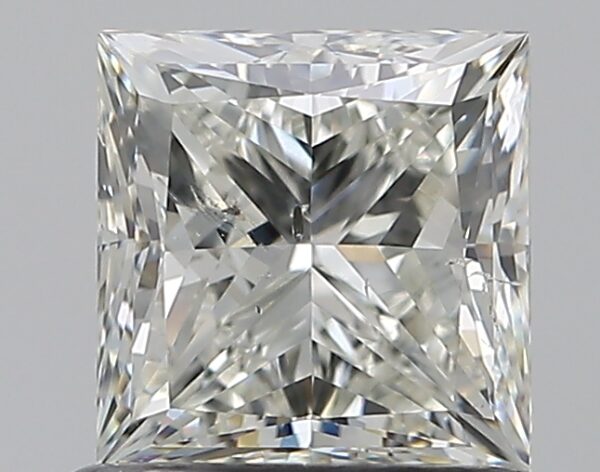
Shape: princess
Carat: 1
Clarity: SI2
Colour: G
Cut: VG
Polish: EX
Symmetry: VG
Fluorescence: N
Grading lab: HRD
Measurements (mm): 5.32 x 5.22 x 3.88